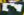
Number: 7